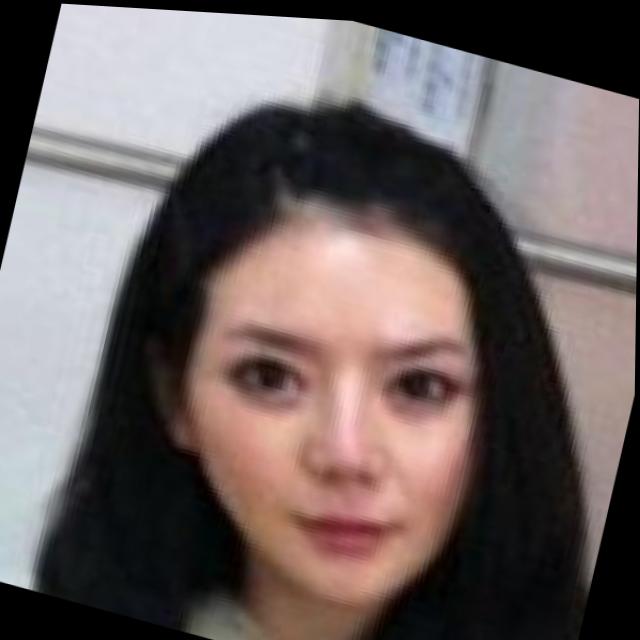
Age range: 21-44